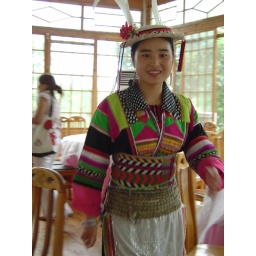
people in the mountains sure do dress funny